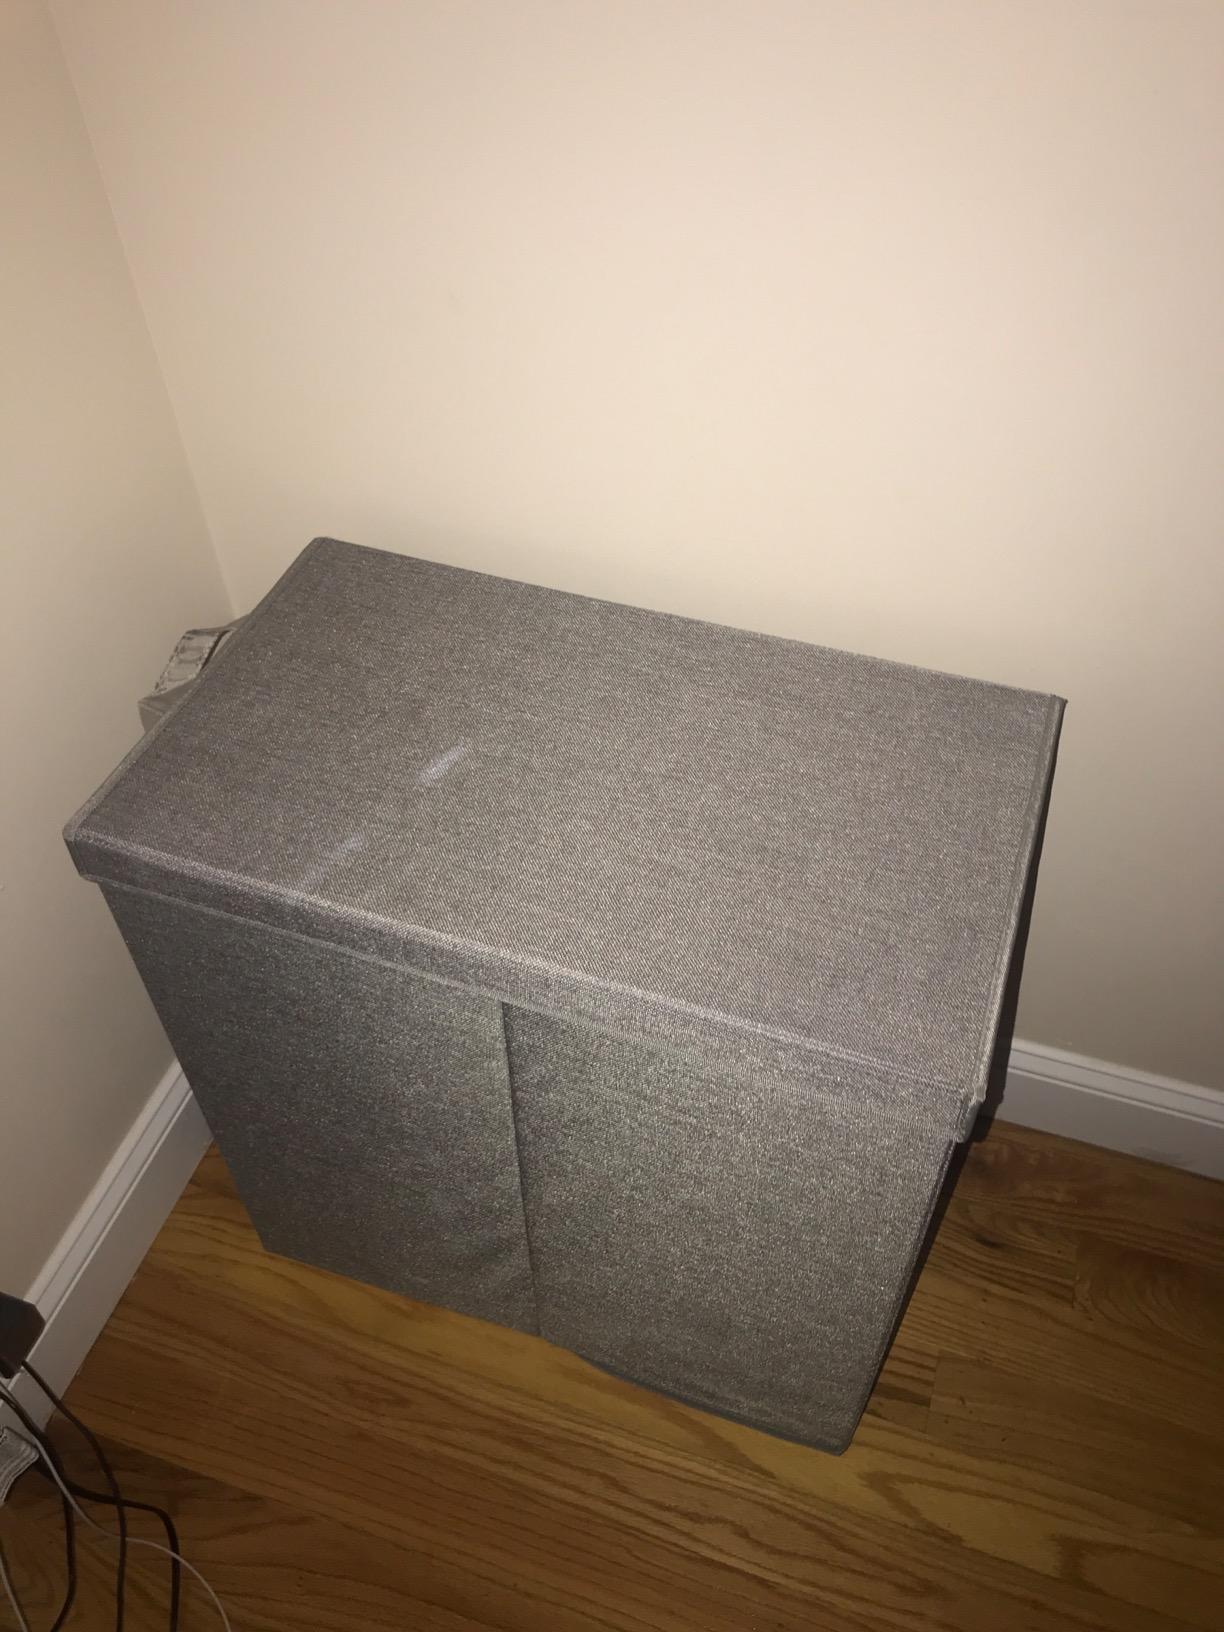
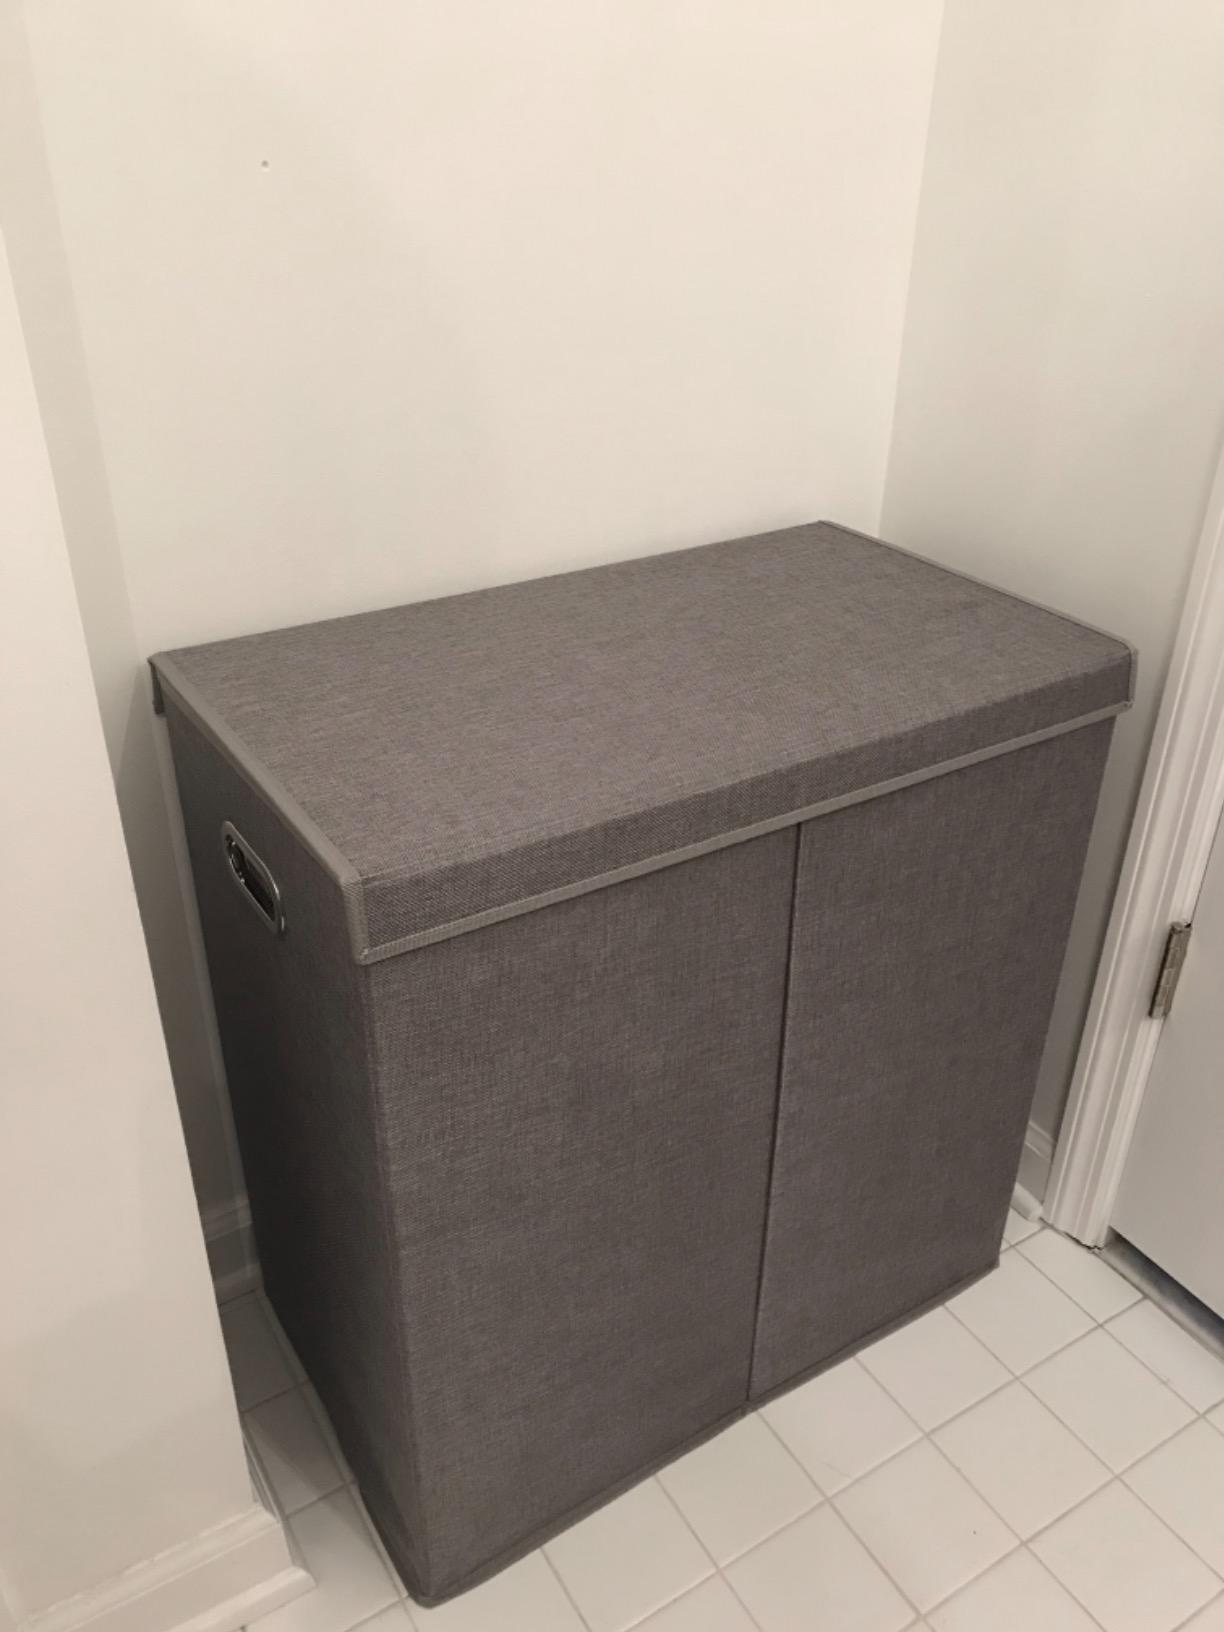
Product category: items_hamper
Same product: yes